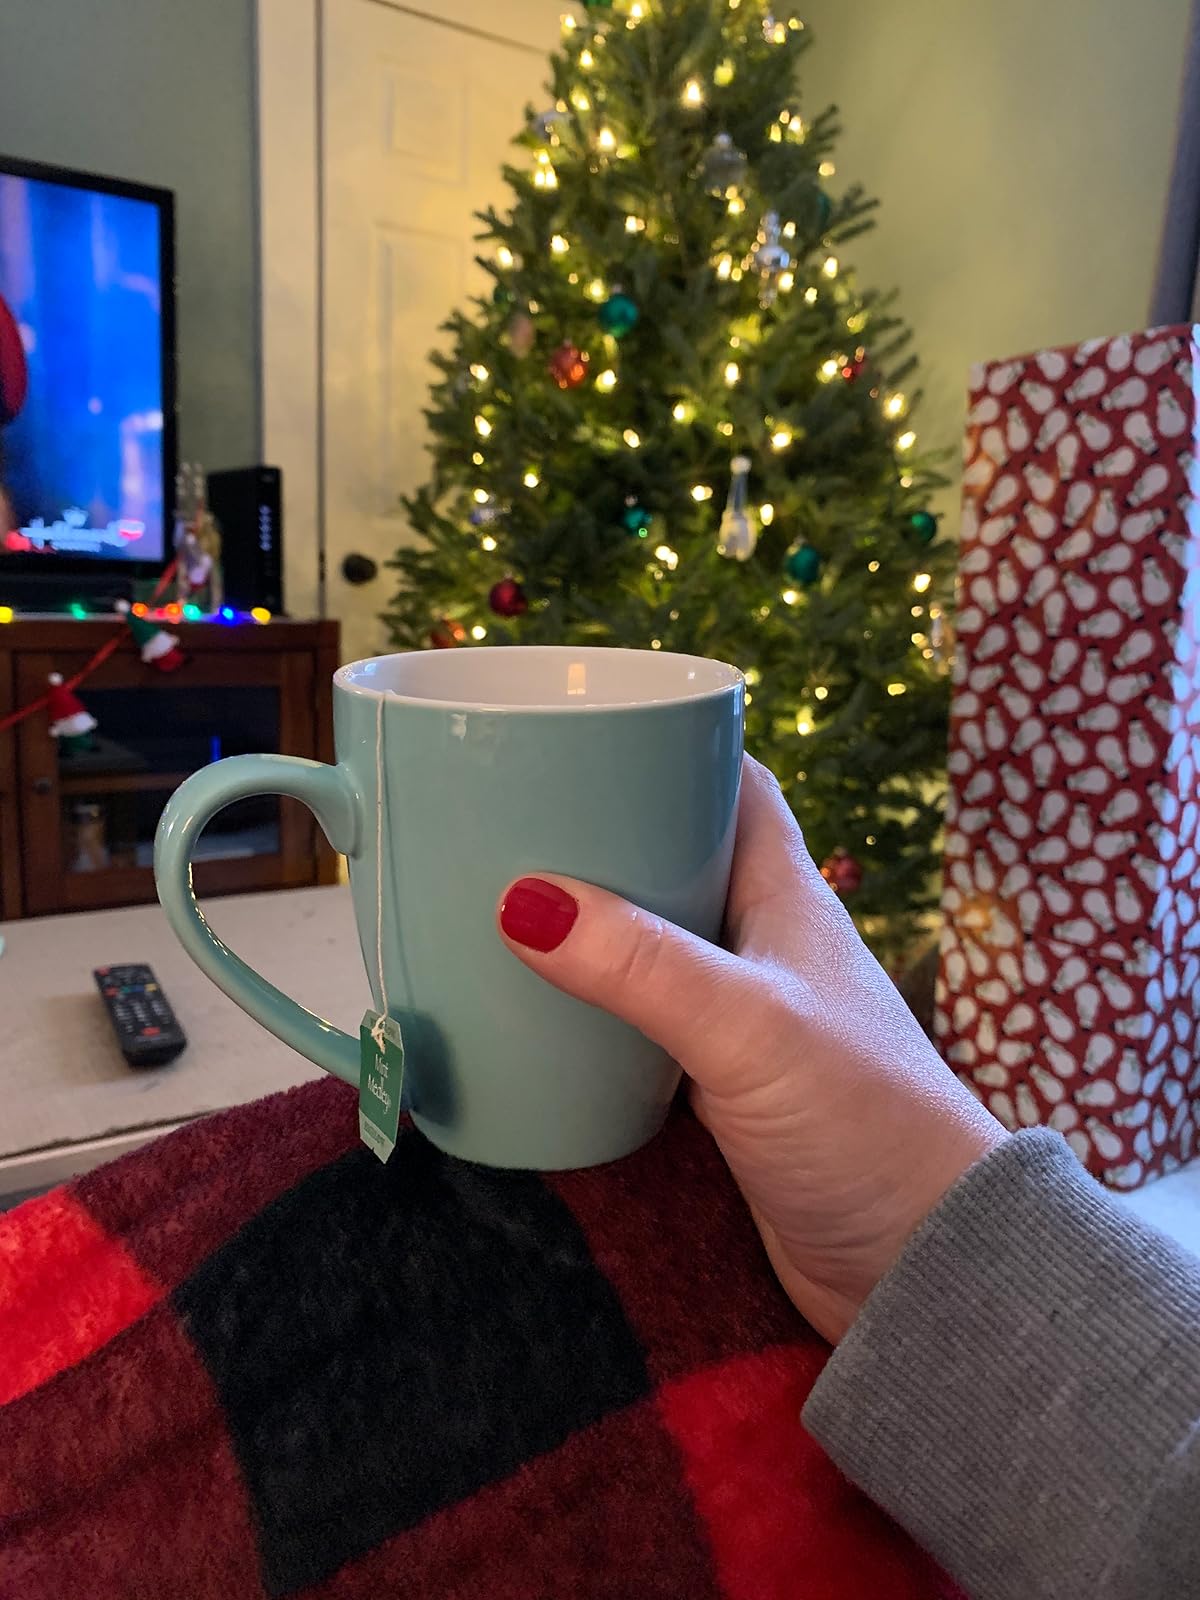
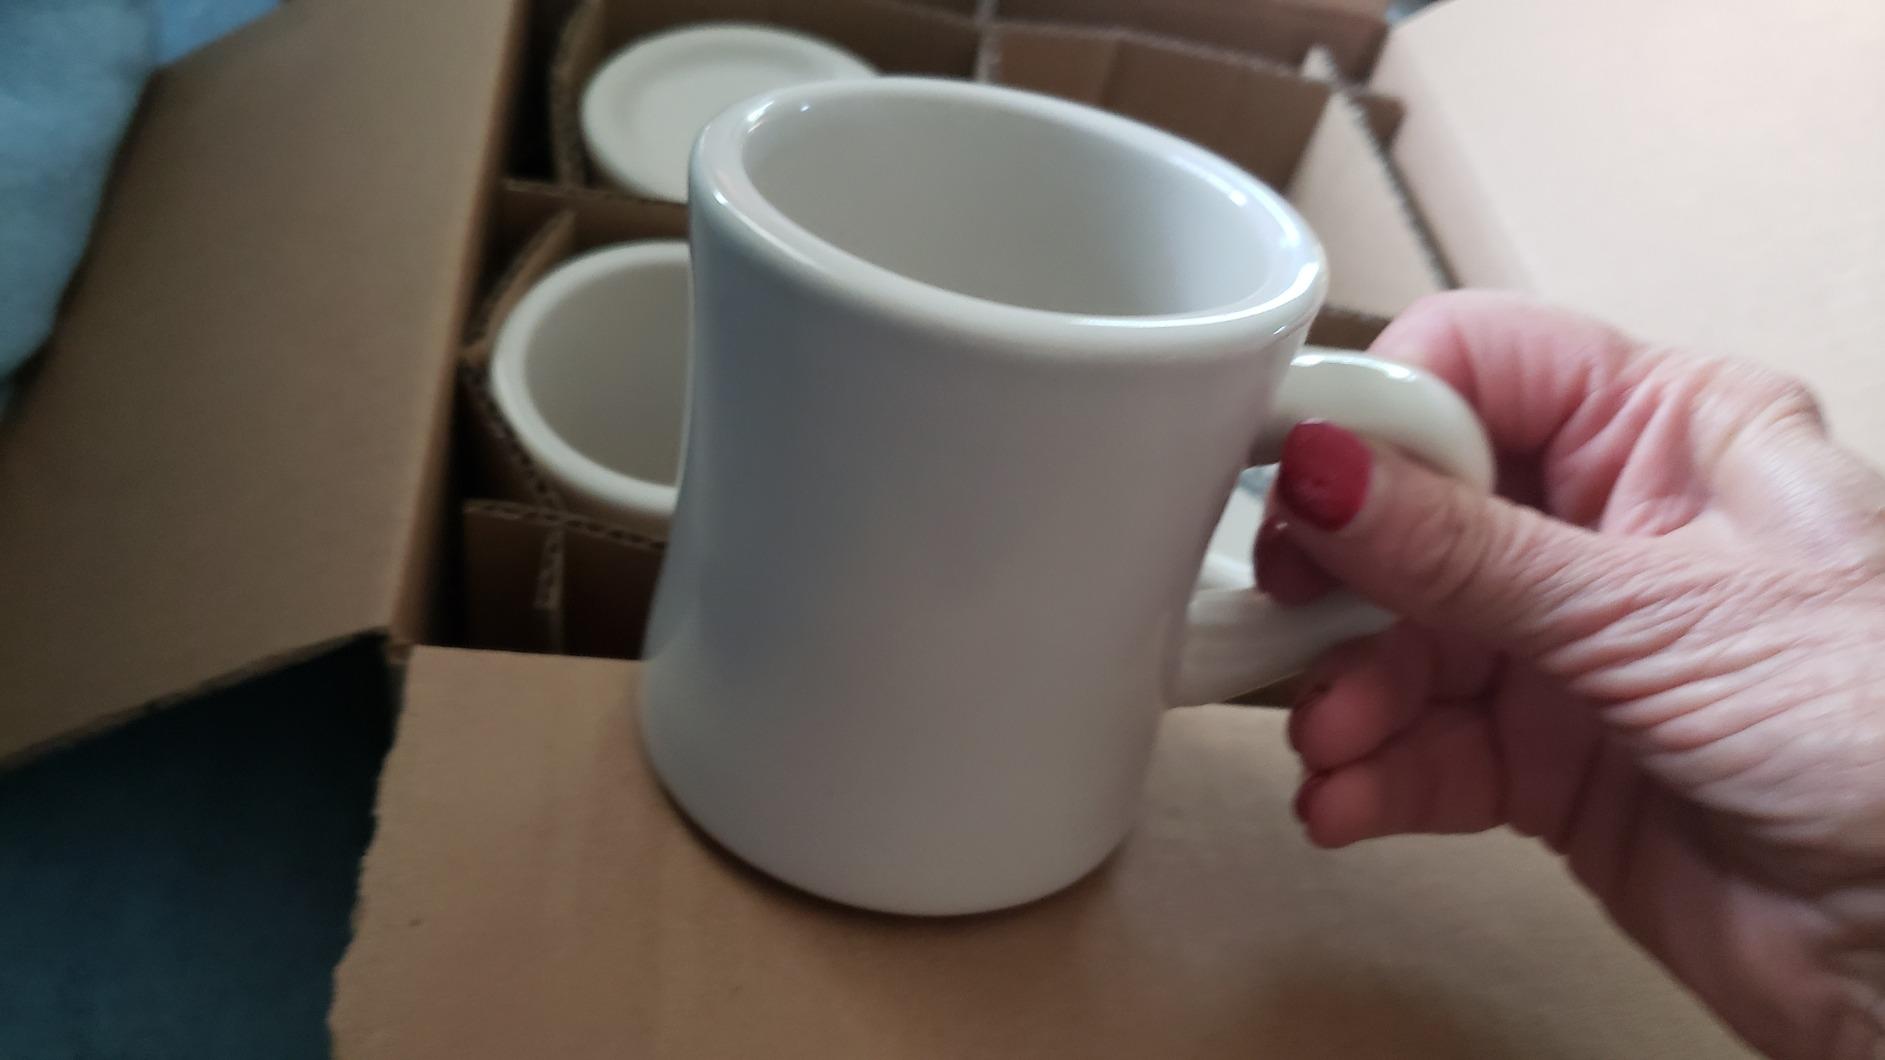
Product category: items_mug
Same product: no